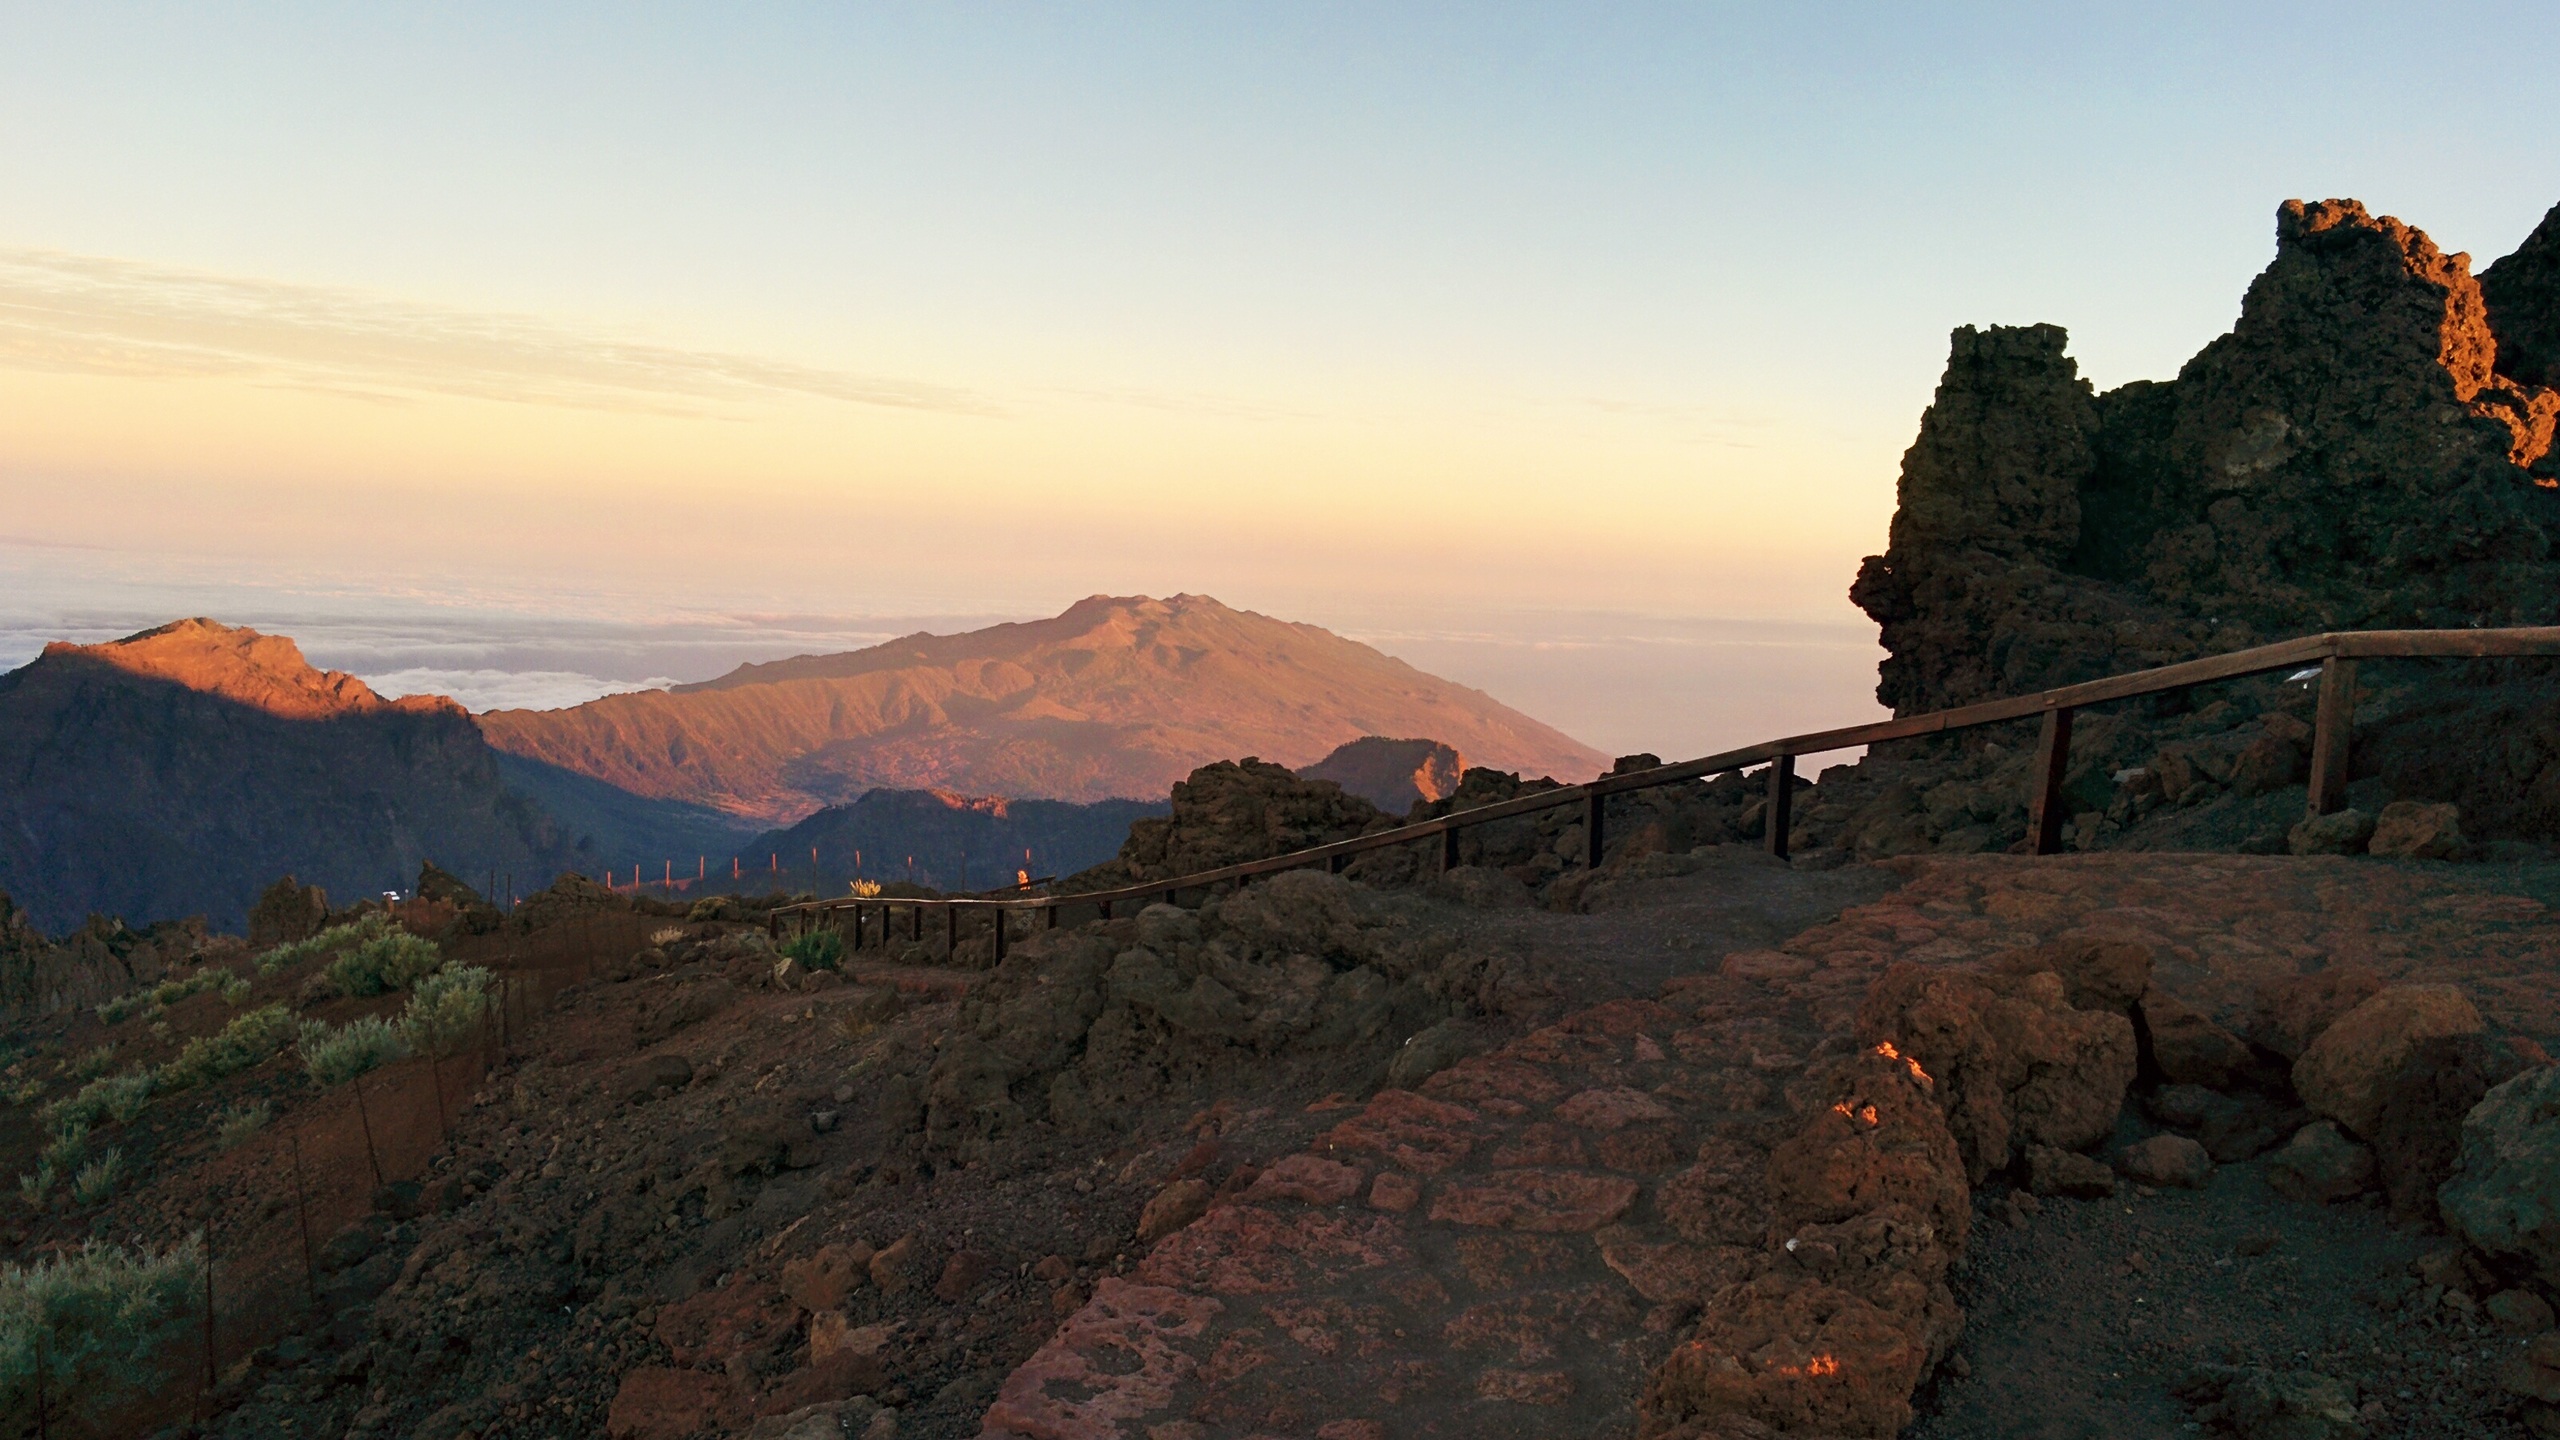
landscape, nature, rock, wilderness, mountain, sky, sunrise, sunset, grain, adventure, view, valley, mountain range, stone, formation, cliff, europe, telescope, heaven, park, volcano, crater, canyon, terrain, national park, ridge, summit, rocks, stones, clouds, spain, geology, mountains, plateau, canarias, wadi, butte, canary islands, landform, la palma, la caldera, parque nacional de la caldera, geographical feature, mountainous landforms